List of birds of Zambia

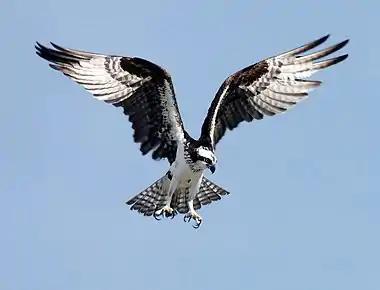
The osprey is a medium large raptor which is a specialist fish-eater with a worldwide distribution.

Order: AccipitriformesFamily: Sagittariidae